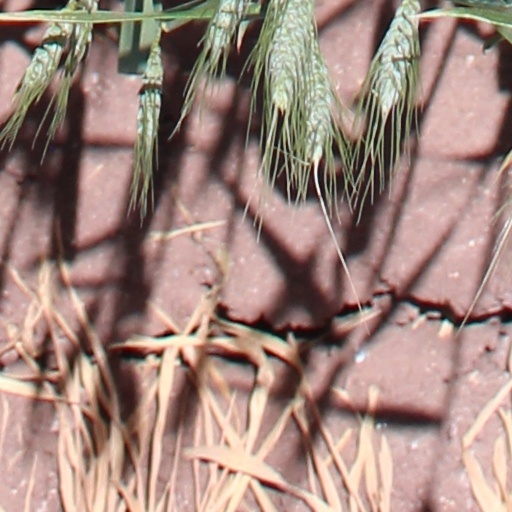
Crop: wheat